Basilica of San Pietro de Dom

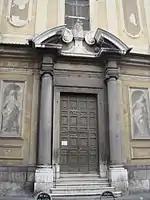
Entrance to the Santa Maria della Carità showing two columns from the Basilica of San Pietro de Dom

To date there are only two historically reliable and sufficiently clear depictions of the basilica. The first is the miniature on the cover of the "Estimo della città di Brescia" of 1588, which depicted the eastern side of the Piazza del Duomo, showing the Broletto palace with the "Torre del Popolo" tower, the Old Cathedral with its campanile (which collapsed in the 18th century), and the basilica itself in an emerging central body with two lower side aisles covered by sloping roofs. A roseate window appears in the upper middle, while below, the entrance portal opens. The building does not quite abut the street (today's Via Querini) but is separated by a set of houses.